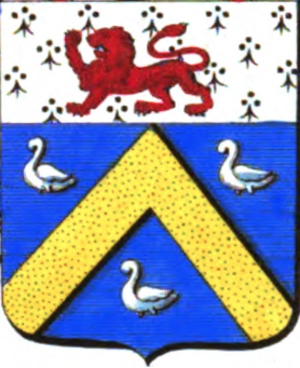
Armes de la famille Behaghel
Cette liste des familles contemporaines de la noblesse belge ne retient que les familles subsistantes faisant partie officiellement de la noblesse belge avec un principe légal de noblesse héréditaire, à l'exclusion des familles de nationalité belge de noblesse non reconnue ou de noblesse étrangère n'ayant pas introduit une requête d'incorporation dans la noblesse auprès de S.M. le roi des Belges.
La famille de Broqueville est une famille de la noblesse belge d'origine française.